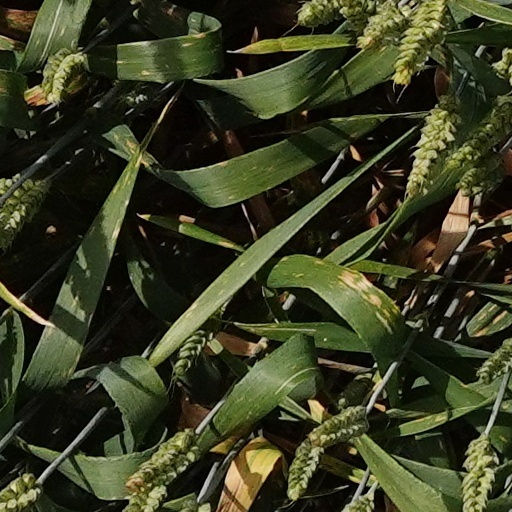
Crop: wheat